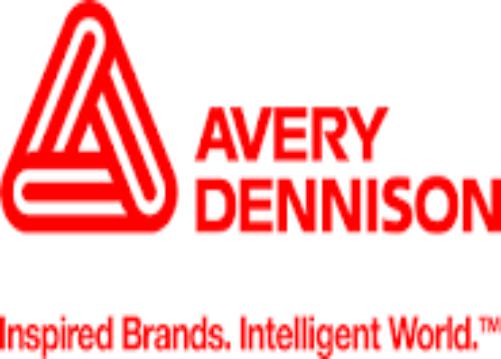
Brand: avery dennison-1
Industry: Others